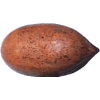
Label: nut_pecan